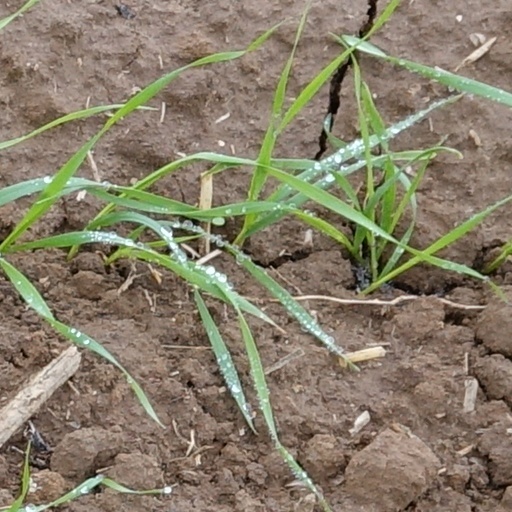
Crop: wheat